Phaethontis quadrangle

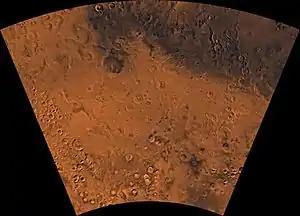
Image of the Phaethontis Quadrangle (MC-24). The region is dominated by heavily cratered highlands and low-lying areas forming relatively smooth plains.

The Phaethontis quadrangle is one of a series of 30 quadrangle maps of Mars used by the United States Geological Survey (USGS) Astrogeology Research Program. The Phaethontis quadrangle is also referred to as MC-24 (Mars Chart-24).